Special Delivery (novel)

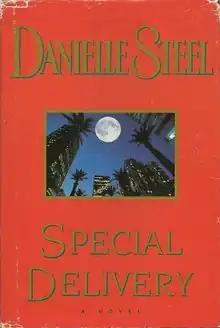
First edition

Special Delivery (1997) is a romantic novel written by Danielle Steel.